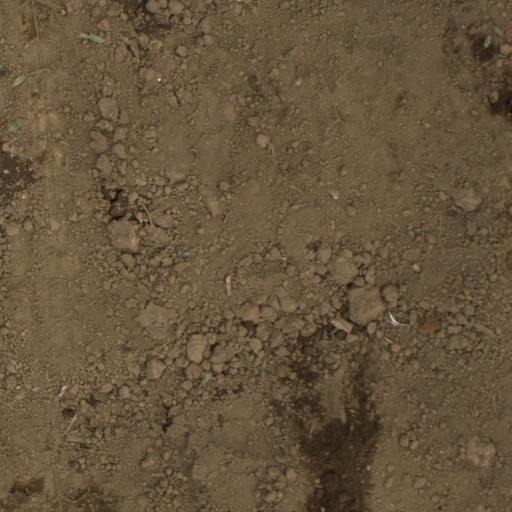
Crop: Jerusalem artichoke